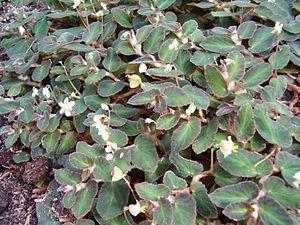
Les bégonias sont des plantes à fleurs du genre Begonia qui représente la quasi-totalité de la famille des Bégoniacées, avec plus de 1 800 espèces. Celles-ci sont la plupart du temps facilement reconnaissables à leurs feuilles asymétriques et aux fragiles fleurs à minuscule cœur jaune, parfois très dissemblables sur un même pied, selon qu'elles sont mâles ou femelles, puisque ce sont des plantes monoïques strictes ; tandis que les autres caractères apparaissent au contraire très variables d'une espèce à l'autre, tant la forme et la couleur du feuillage et des fleurs, que par le port ou la hauteur, qui s'échelonne de quelques centimètres à 3 ou 4 mètres. À ces espèces botaniques, il faut ajouter presque autant d'hybrides et de multiples cultivars horticoles.